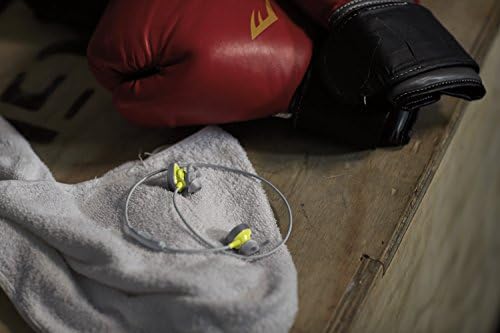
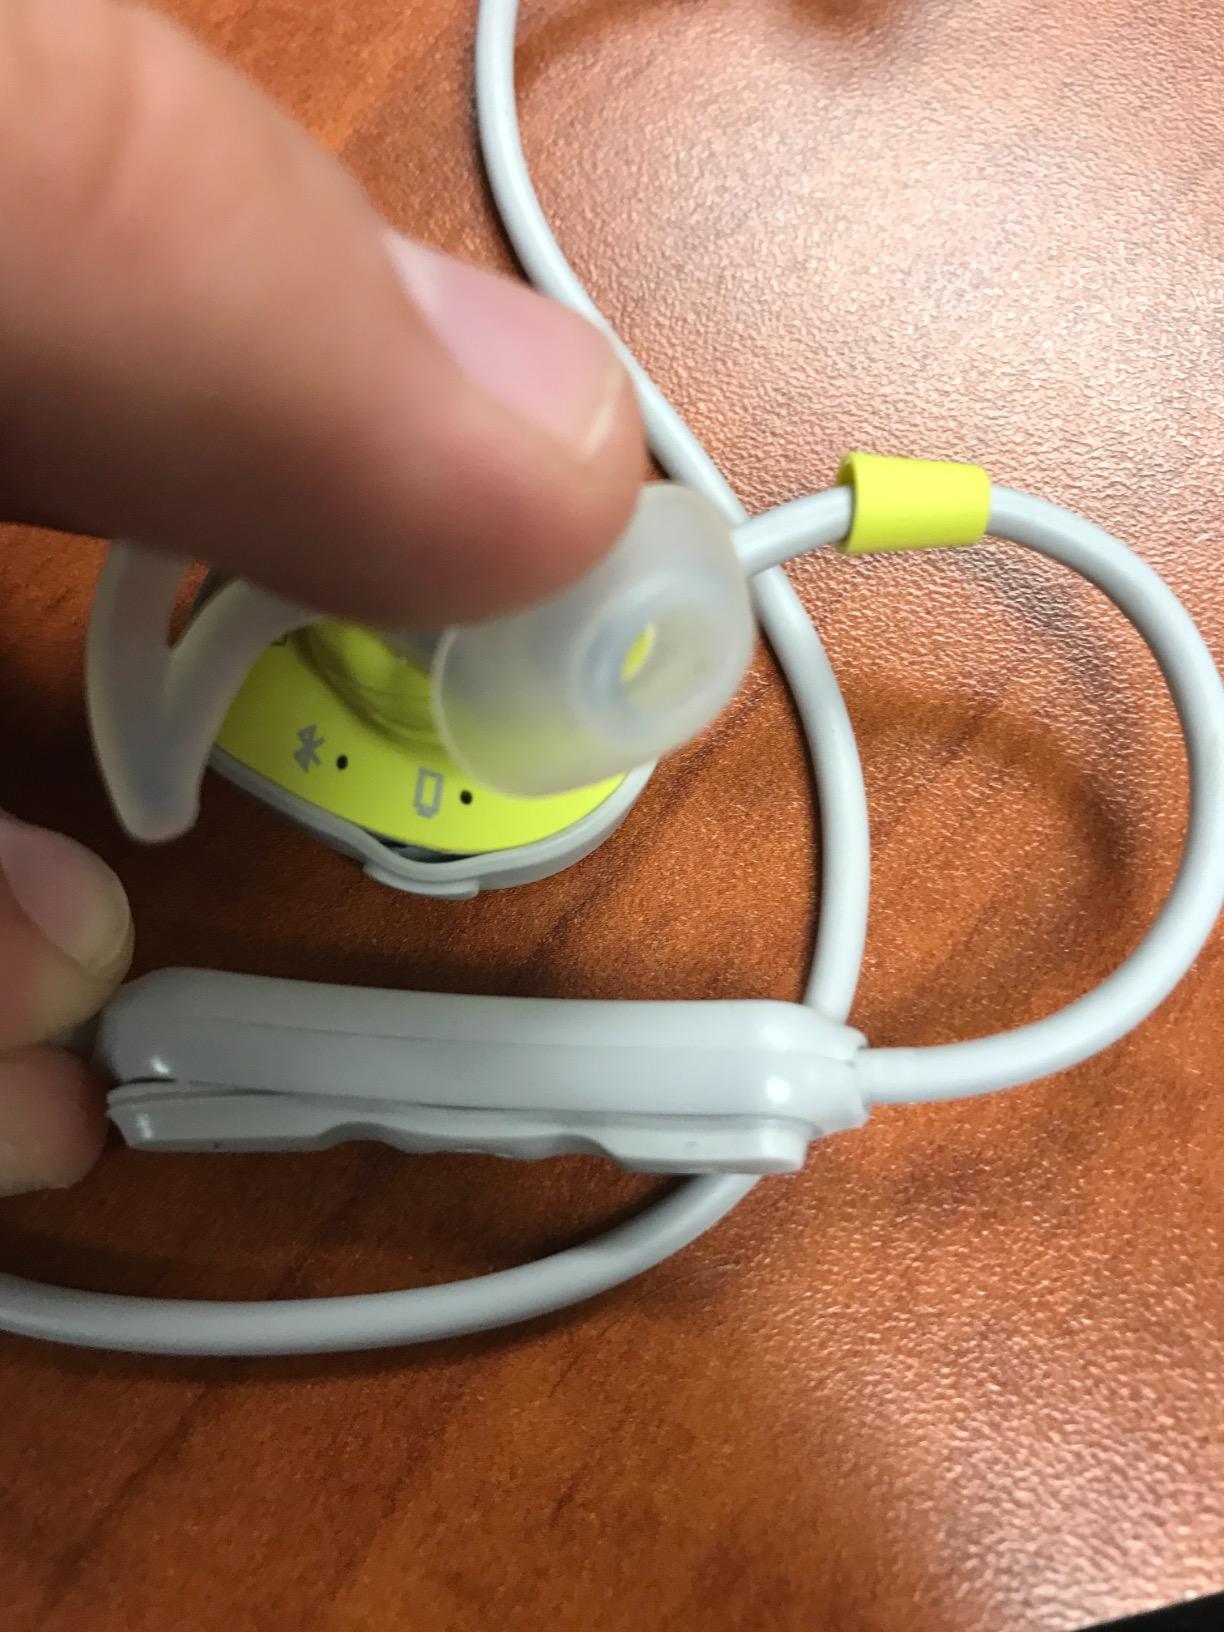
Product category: headphones
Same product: yes